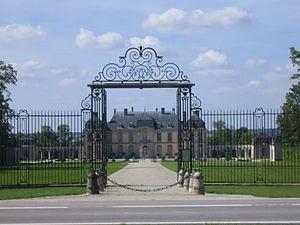
Le château de La Motte-Tilly est situé dans la commune du même nom dans le département de l'Aube sur la rive gauche de la Seine à moins de 7 kilomètres au sud-ouest de Nogent-sur-Seine.